Renate Hoffleit

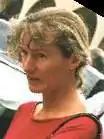
Renate Hoffleit in 1992

Renate Hoffleit (born 1950 in Stuttgart) is a German sculptor and artist. She lives and works mainly in Stuttgart, Germany.